Military history of the Song dynasty

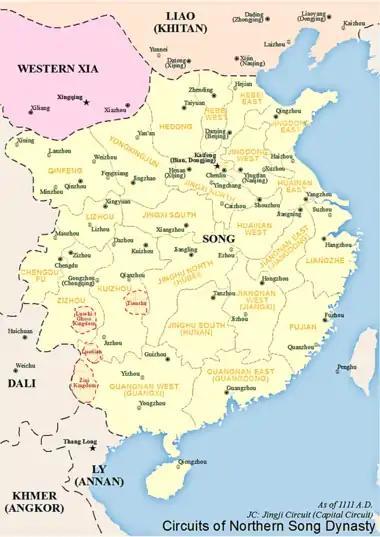
Northern Song (960–1127)

The military history of the Song dynasty encompasses military activity of the Han Chinese state of Song from 960 AD with the overthrow of Later Zhou until 1279 AD when China was conquered by the Mongol-led Yuan dynasty.